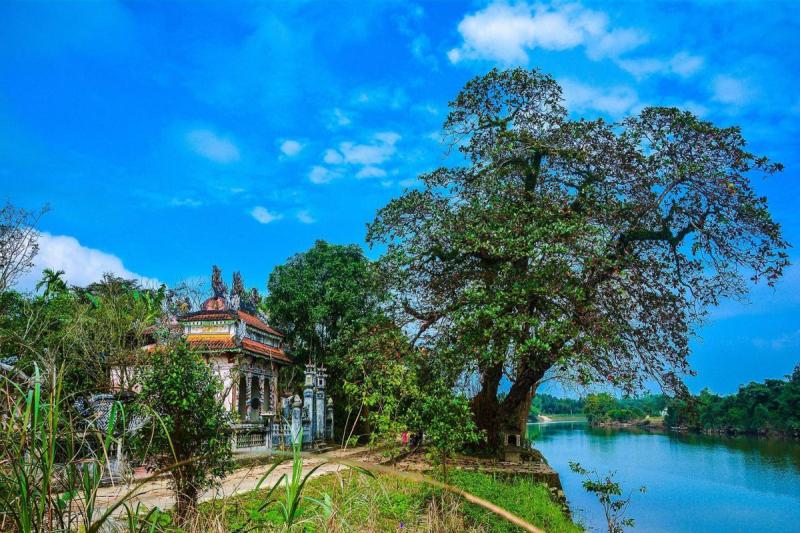
có một ngôi miếu xuất hiện ở bên bờ một con sông